Scott Frandsen

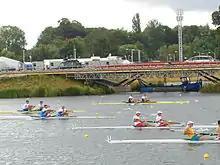
Rowing the final (in red/white) of the men's coxless pair at the 2012 Summer Olympics.

Scott A. Frandsen (born 21 July 1980) is a Canadian rower of Danish and Swedish descent.